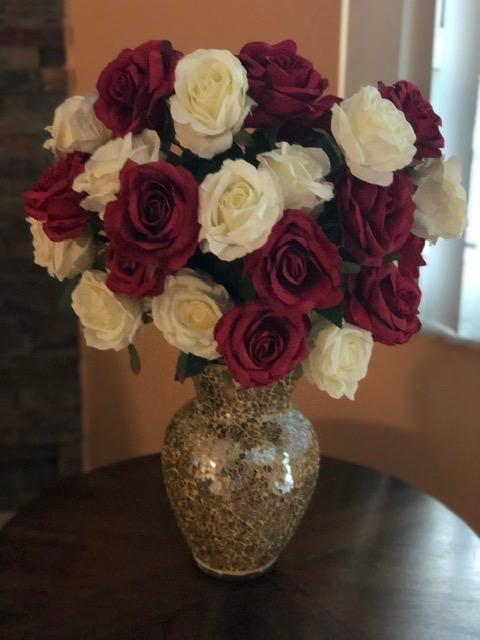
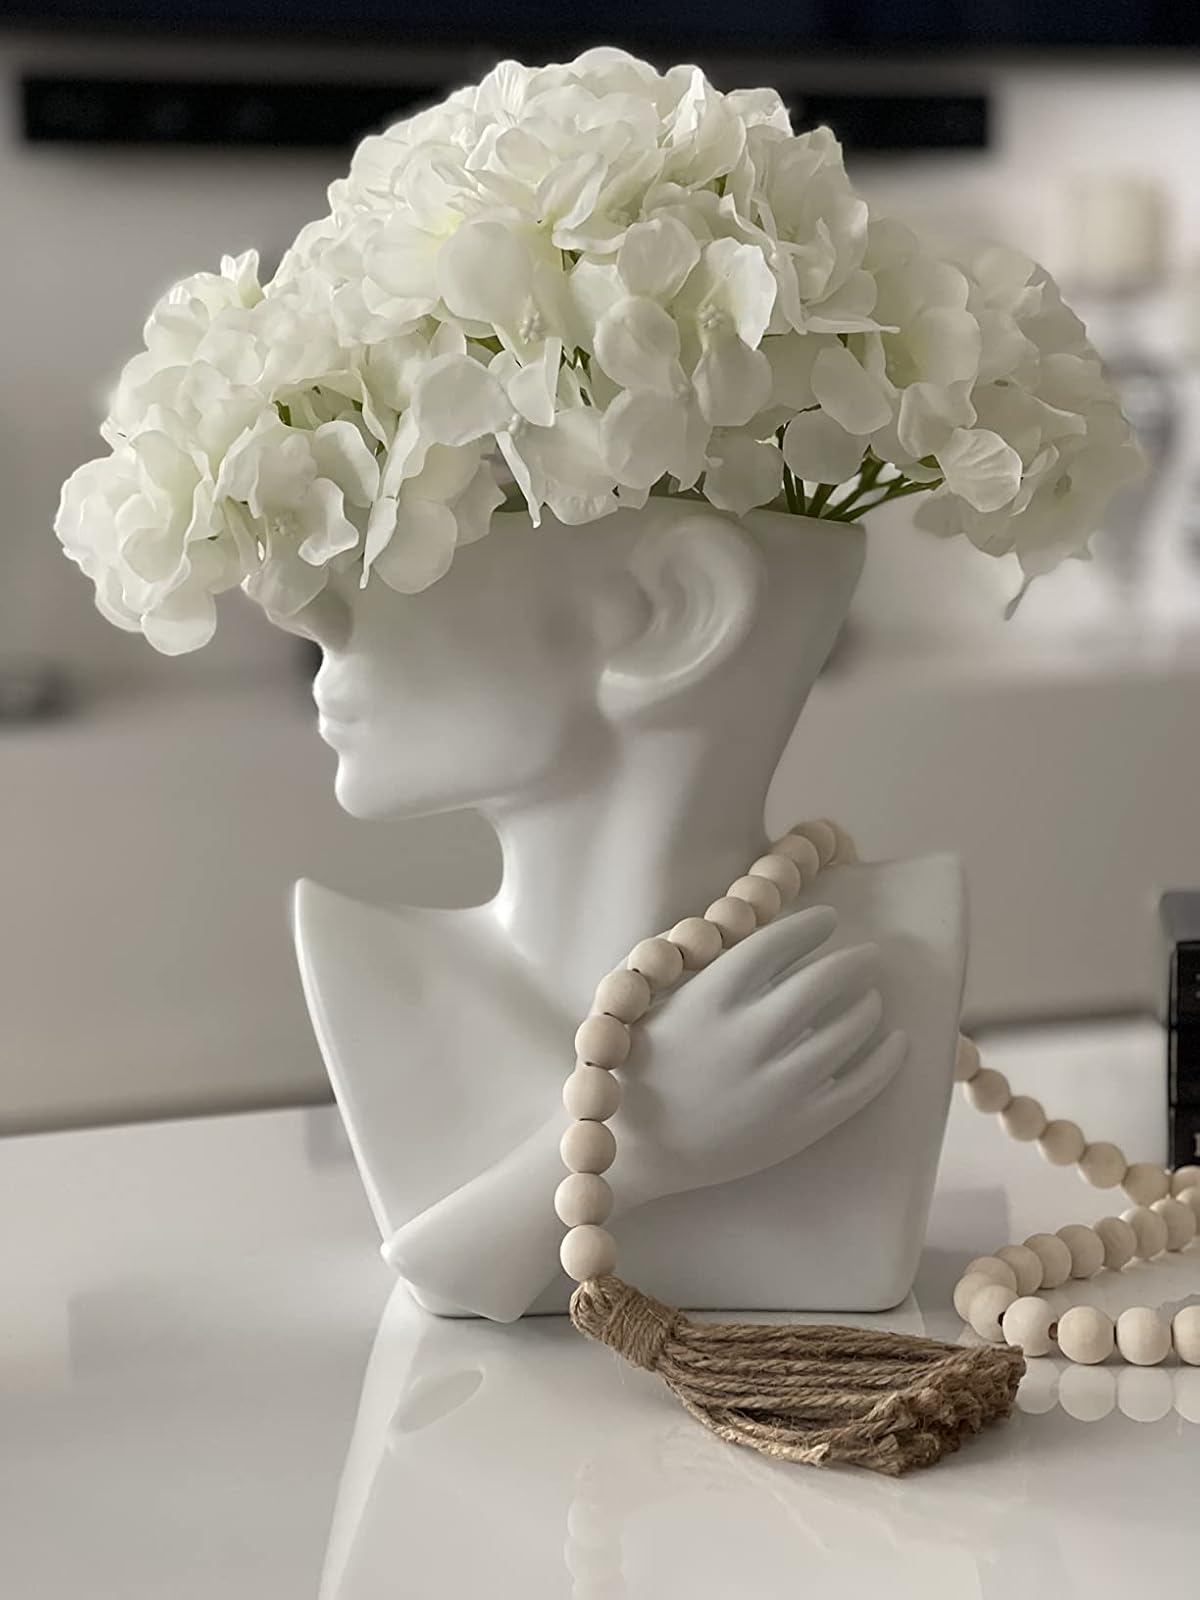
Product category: vase
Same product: no